Fred Pressman

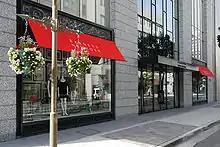
Barney's New York

Fred Pressman (1923 – July 14, 1996) was the chairman of Barneys New York. He assumed the role after taking over from his father, Barney Pressman. Under Fred Pressman's leadership, the store changed from being a discount men's suit shop to a luxury department store showcasing designer fashion.